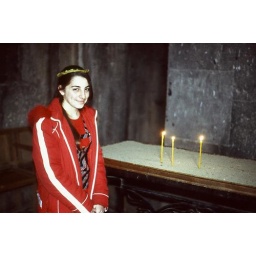
It is customary to light a candle when visiting a church in Armenia.